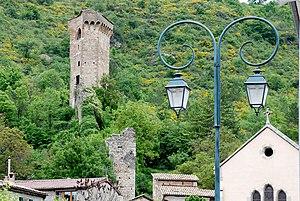
Castellane, Tour Pentagonale
Castellane est une commune française, sous-préfecture du département des Alpes-de-Haute-Provence, dans la région Provence-Alpes-Côte d'Azur.
Cet article recense les monuments historiques des Alpes-de-Haute-Provence, en France.
La tour pentagonale est une tour située à Castellane, en France.